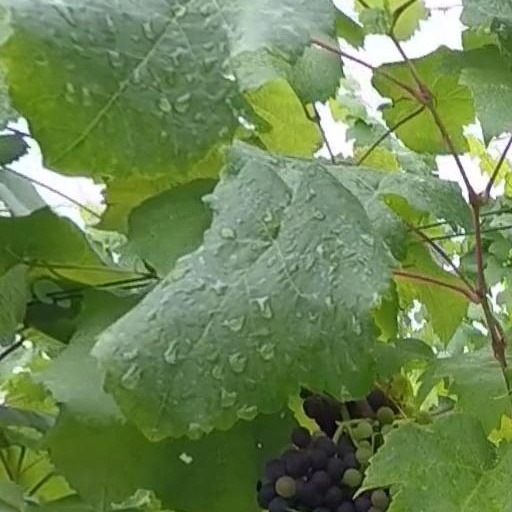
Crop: grape